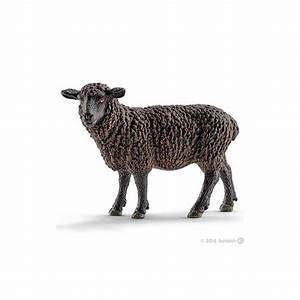
Label: sheep